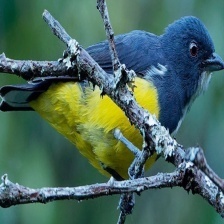
Species: YELLOW BELLIED FLOWERPECKER
Scientific name: DICAEUM MELANOXANTHUM